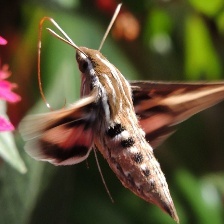
Species: WHITE LINED SPHINX MOTH